Ronnie Spector

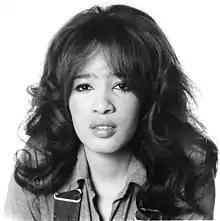
Spector in 1971

Veronica Yvette Greenfield (August 10, 1943 – January 12, 2022), known professionally as Ronnie Spector, was an American singer who co-founded and fronted the girl group the Ronettes. She is sometimes referred to as the original "bad girl of rock and roll".